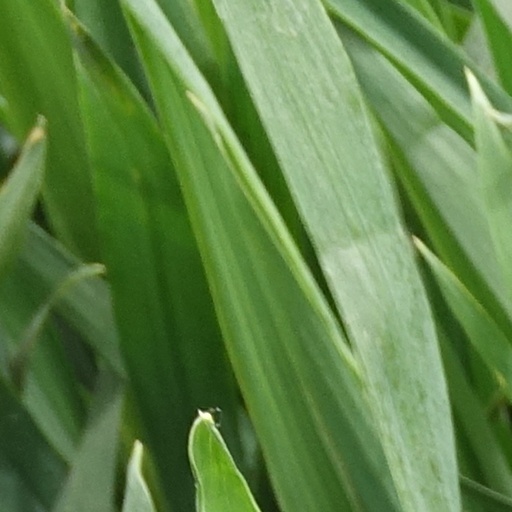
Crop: wheat